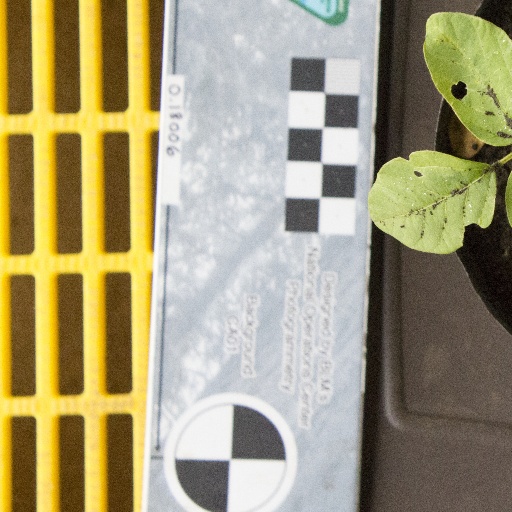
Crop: soybean